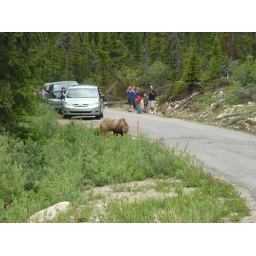
Brown bear on road down from Mount Edith Cavell, near Jasper, Canada